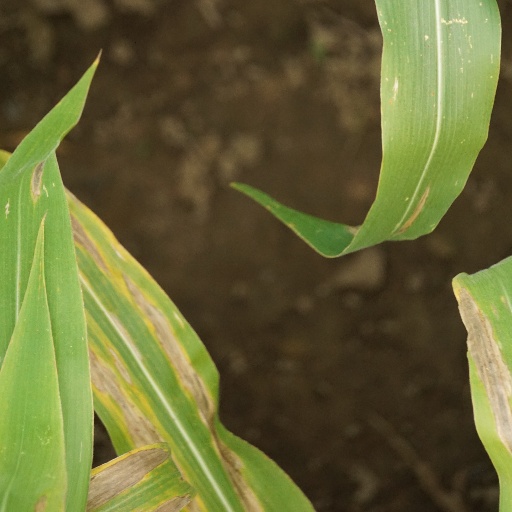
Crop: maize; corn